François Verwilt

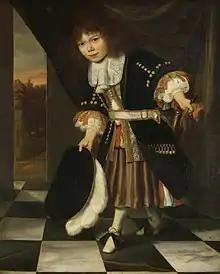
Portrait of a boy at full length, 1669, Rijksmuseum

Francois (Frans) Verwilt (c.1623 in Rotterdam - 8 August 1691 in Rotterdam) was